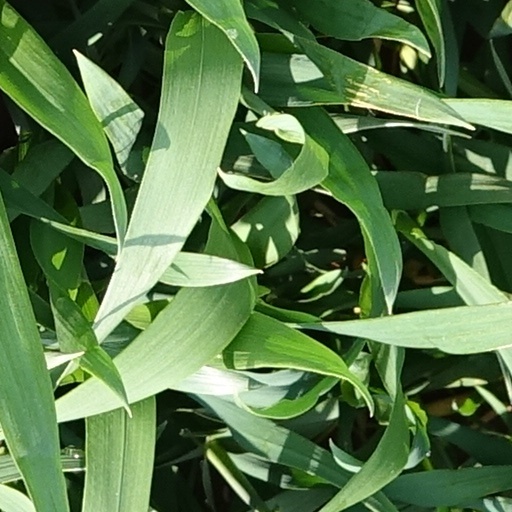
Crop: wheat